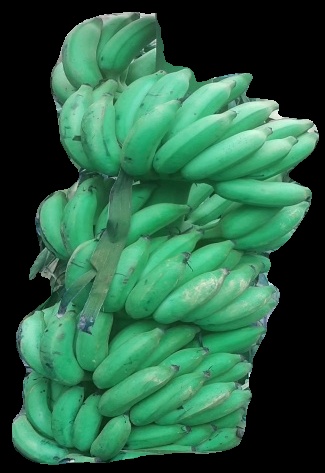
Variety: elakki-bale
Grade: grade1